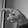
ASL letter: P